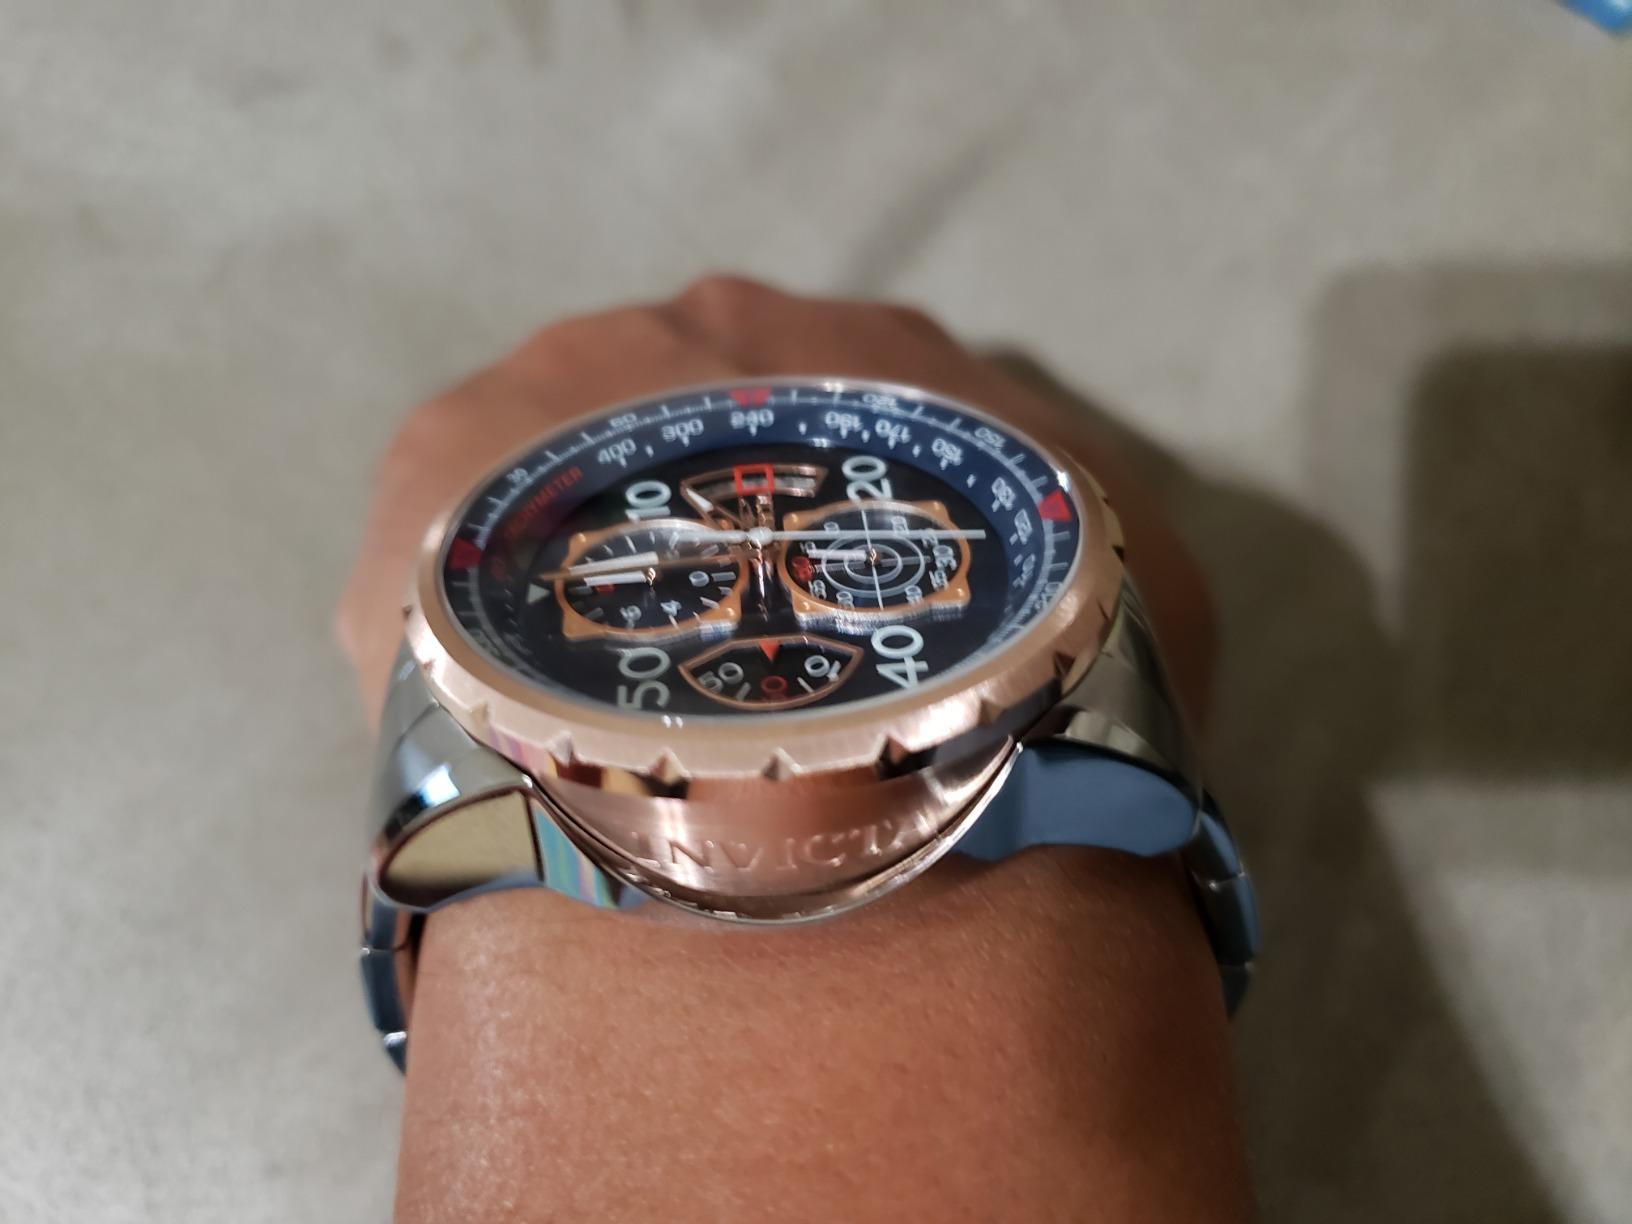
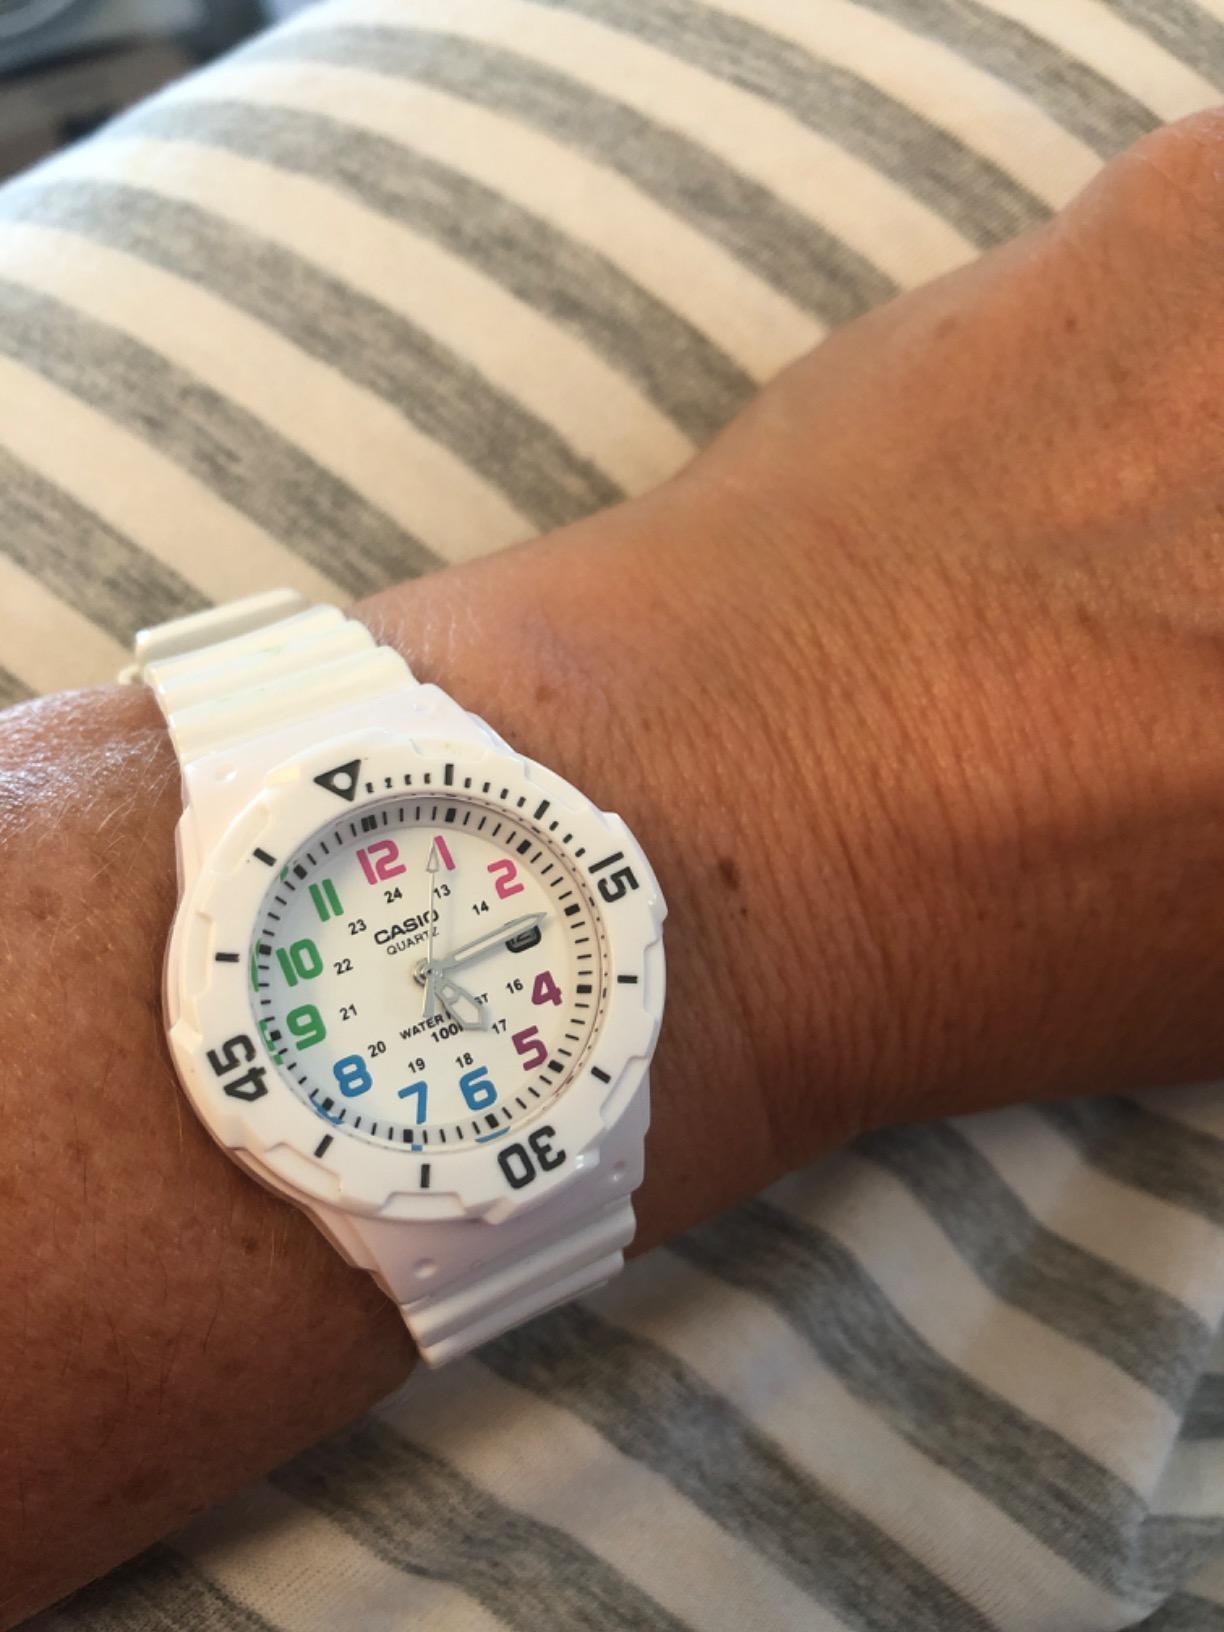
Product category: accessories_watch
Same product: no